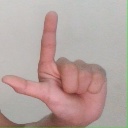
अक्षर: ल